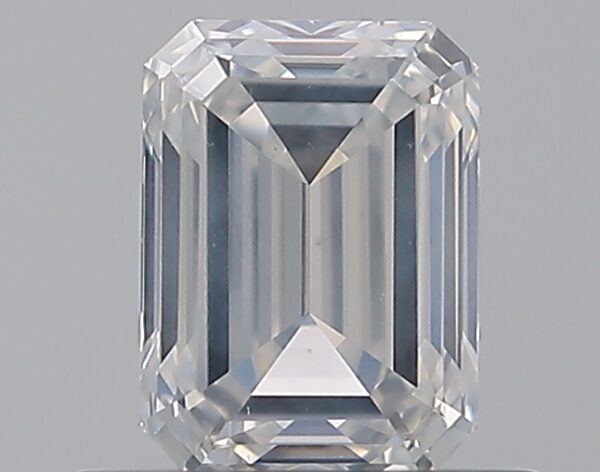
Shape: emerald
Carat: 0.72
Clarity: SI2
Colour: F
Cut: EX
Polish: EX
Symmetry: VG
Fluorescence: F
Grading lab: GIA
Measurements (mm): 5.82 x 4.26 x 2.9